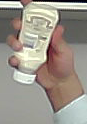
Product: heinz_mayo